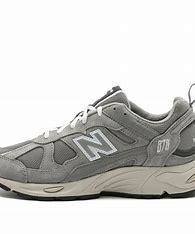
Brand: New
Model: Balance New Balance 878